Calvin and Hobbes

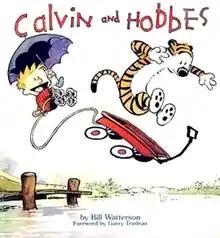
The cover of "Calvin and Hobbes", the first collection of comic strips, released in April 1987.

Calvin and Hobbes is a daily American comic strip created by cartoonist Bill Watterson that was syndicated from November 18, 1985, to December 31, 1995. Commonly described as "the last great newspaper comic", "Calvin and Hobbes" has enjoyed enduring popularity and influence while also attracting significant academic and philosophical interest.